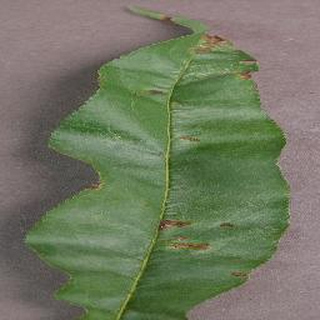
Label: peach_bacterial_spot